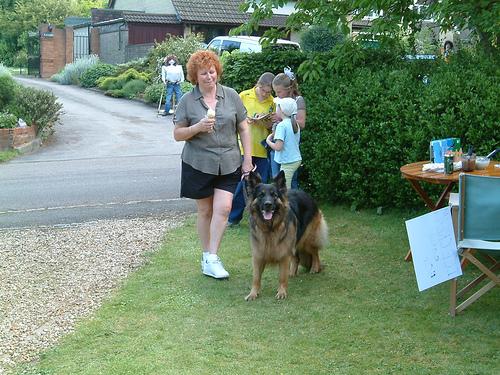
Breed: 211-n000018-German_shepherd